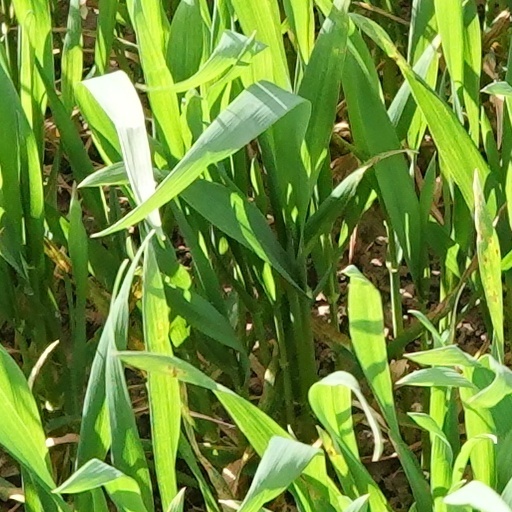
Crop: wheat